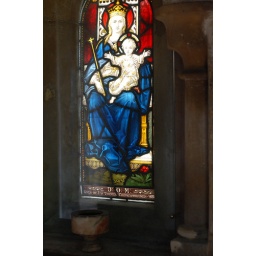
Stained glass window in the porch/entryway of Charlcombe Church.